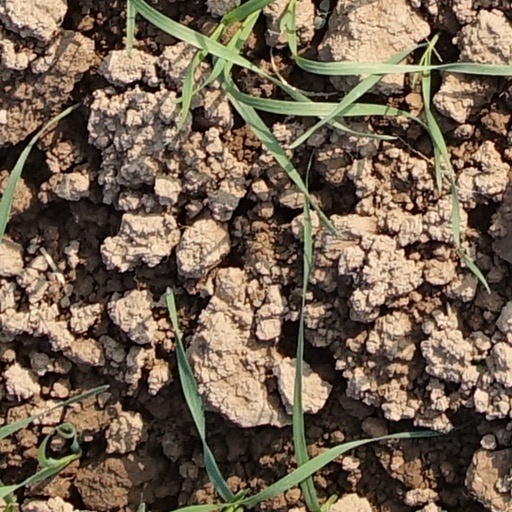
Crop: wheat